Carlos Mac Allister

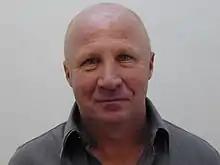
Mac Allister in 2013

Carlos Javier Mac Allister (born 5 March 1968) is an Argentine politician and former footballer. A left-back, he played for Argentinos Juniors, Boca Juniors, and Racing Club during his career. He also won three international caps for the Argentina national team in 1993. After his football career, Mac Allister was elected as a National Deputy for the Republican Proposal party in 2013, representing his native province of La Pampa. From 2016 to 2019, he served as Secretary of Sports in the government of President Mauricio Macri.